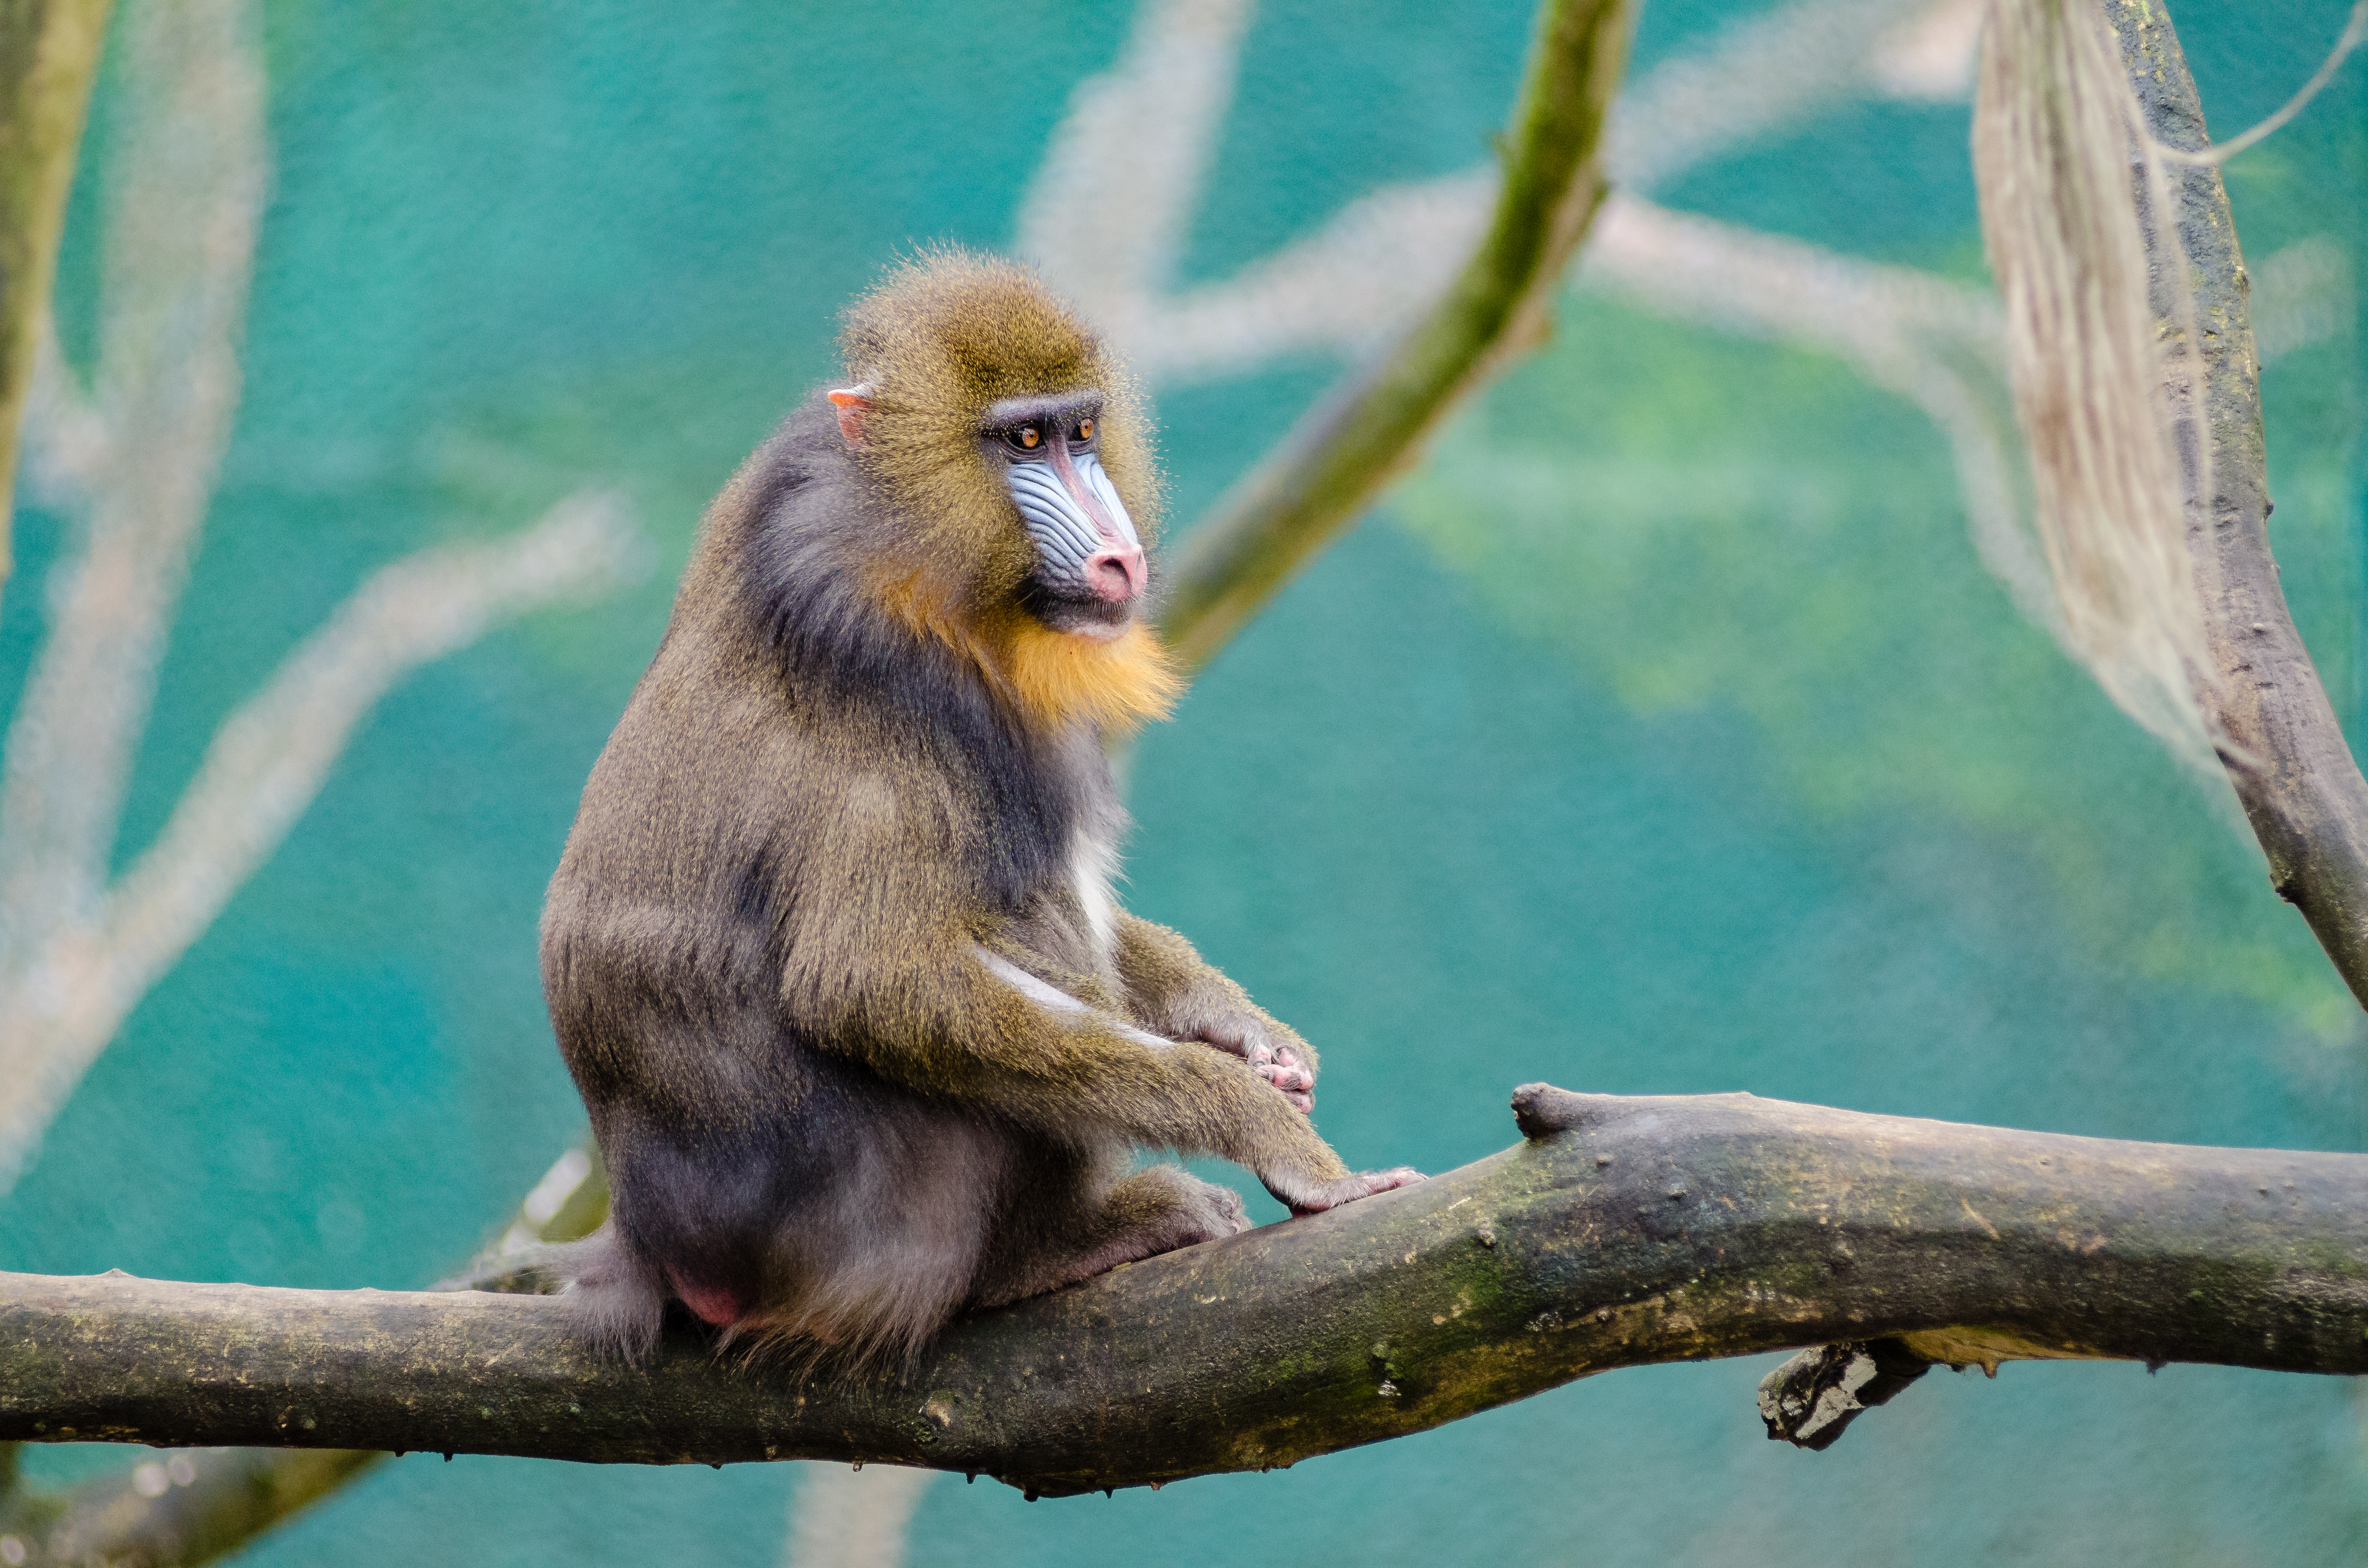
branch, animal, cute, wildlife, zoo, mammal, monkey, fauna, primate, outdoors, vertebrate, macaque, old world monkey, capuchin monkey, new world monkey, tufted capuchin, white headed capuchin